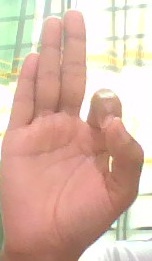
ASL sign: F